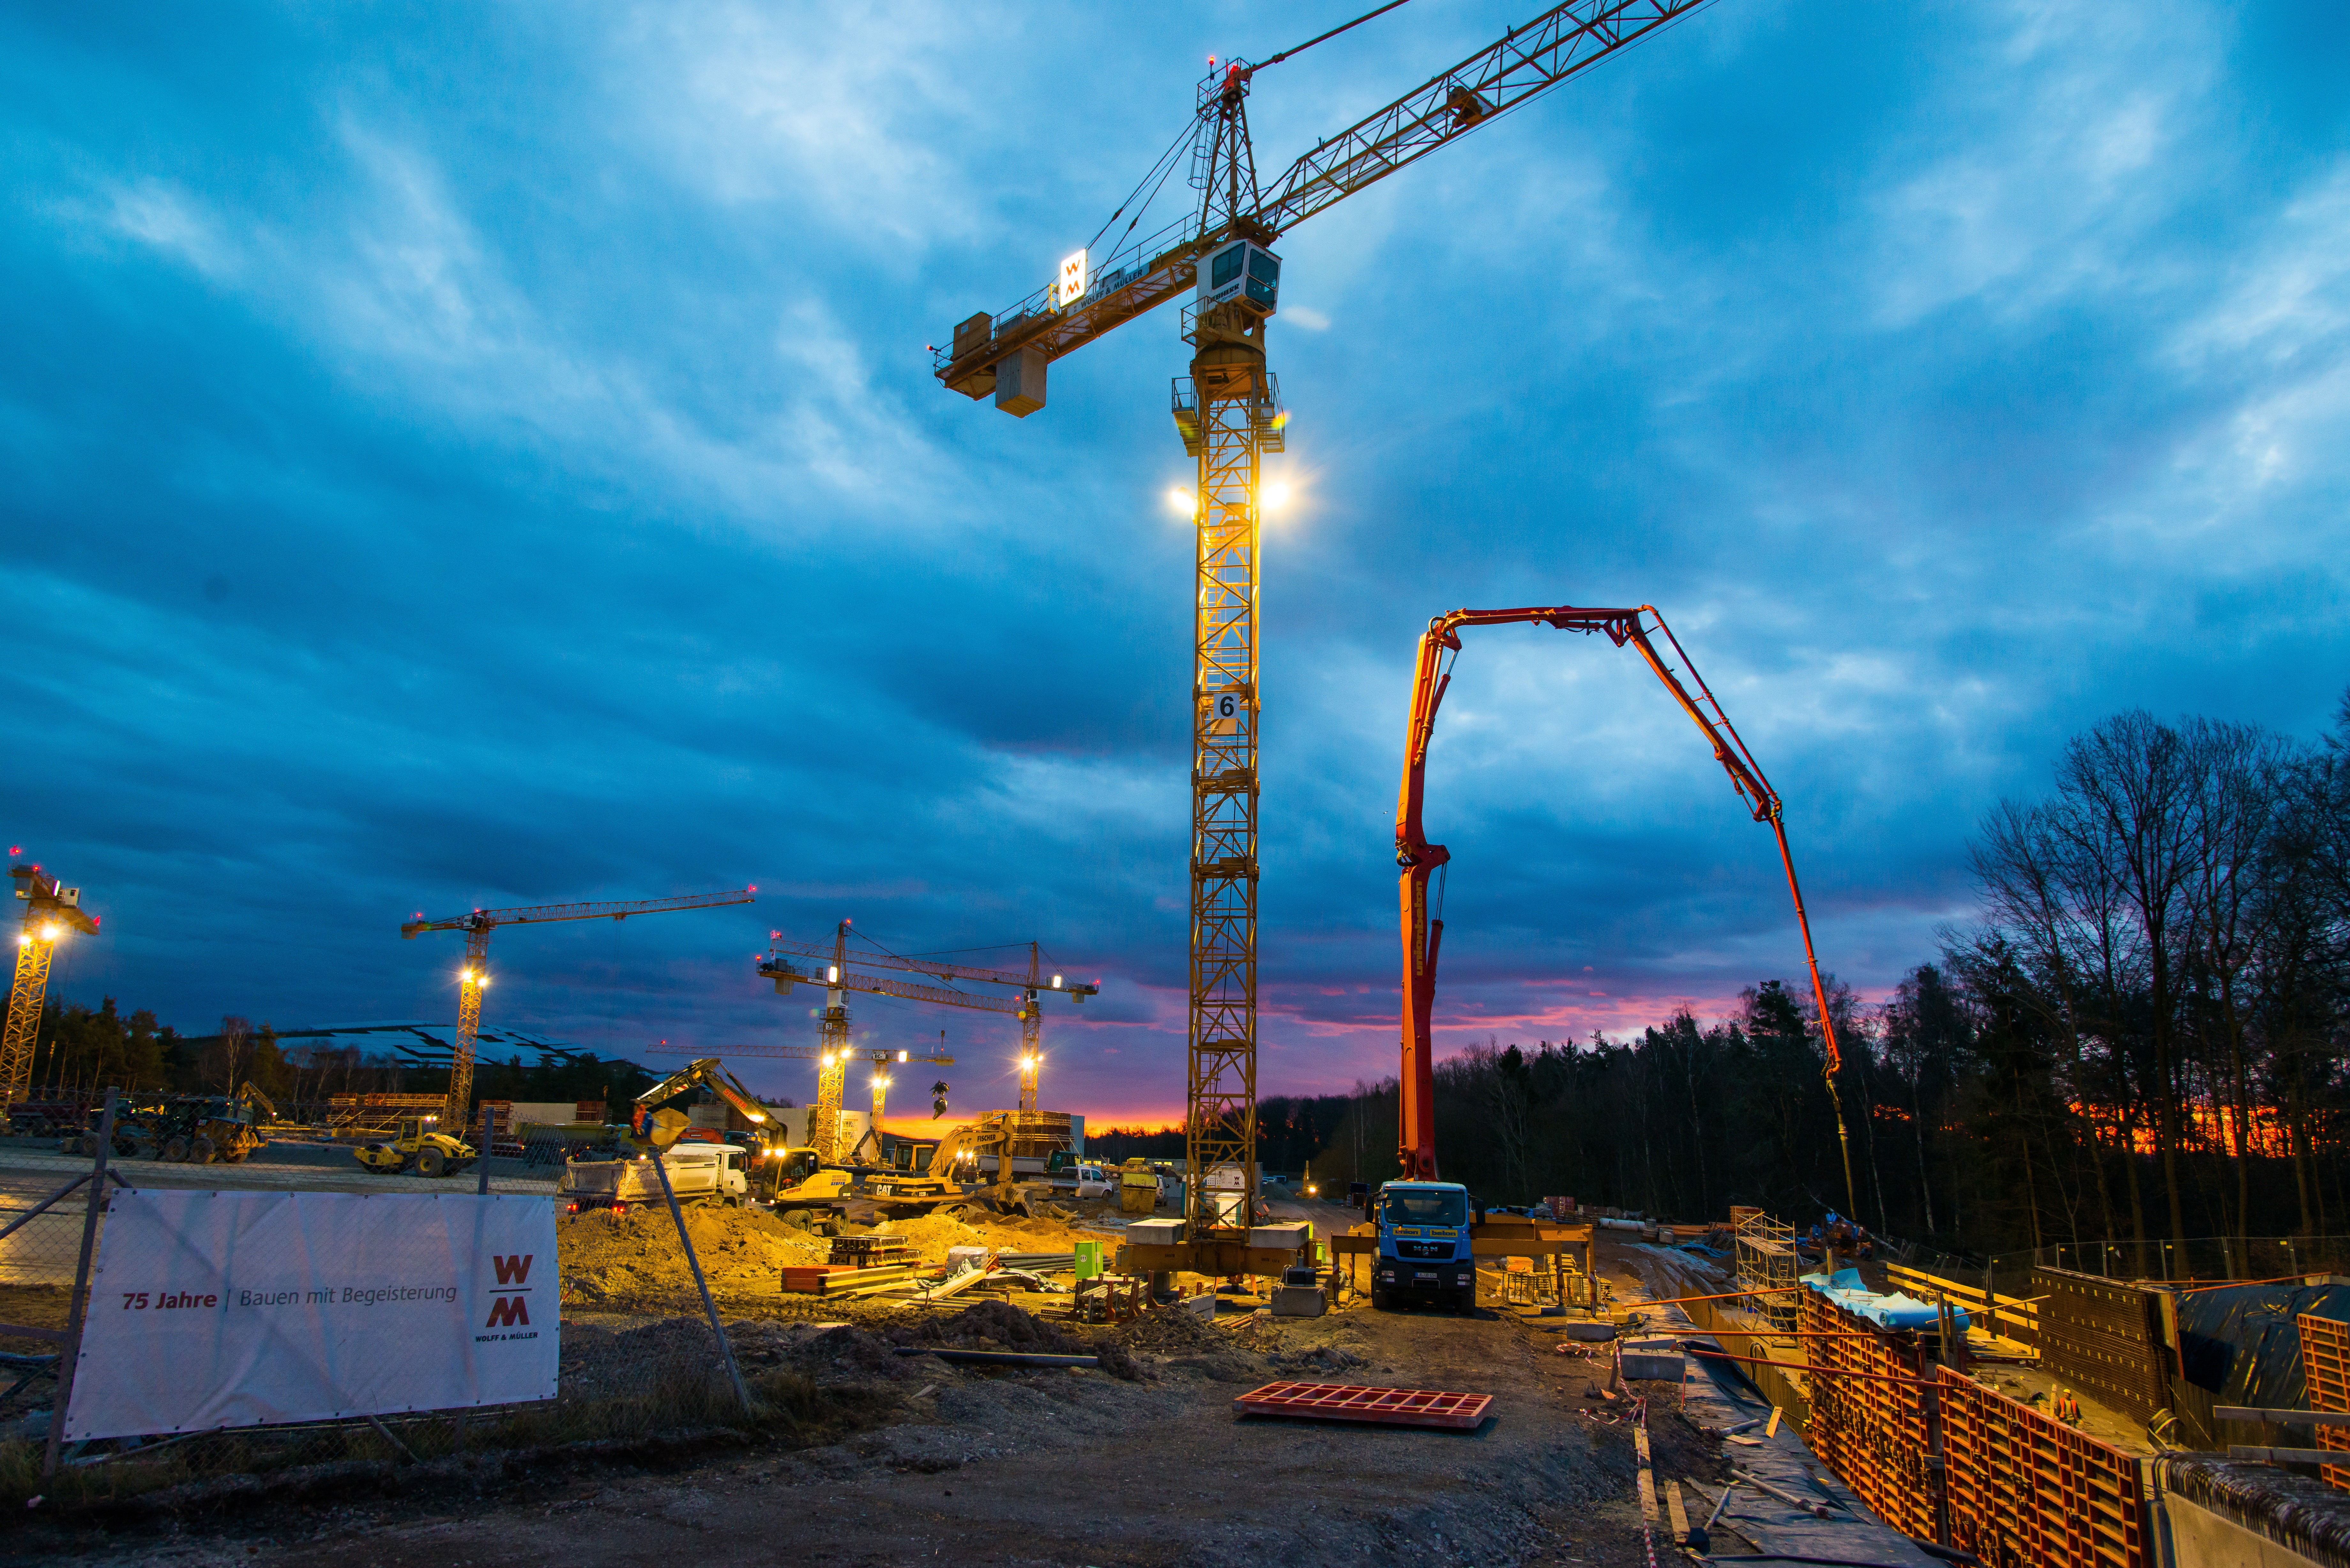
cloud, structure, sky, sunset, night, wind, building, cityscape, dusk, evening, construction, vehicle, tower, mast, industrial, machinery, industry, port, electricity, concrete, energy, pump, project, infrastructure, crane, site, labor, job, workers, construction equipment, urban area